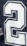
Number: 2